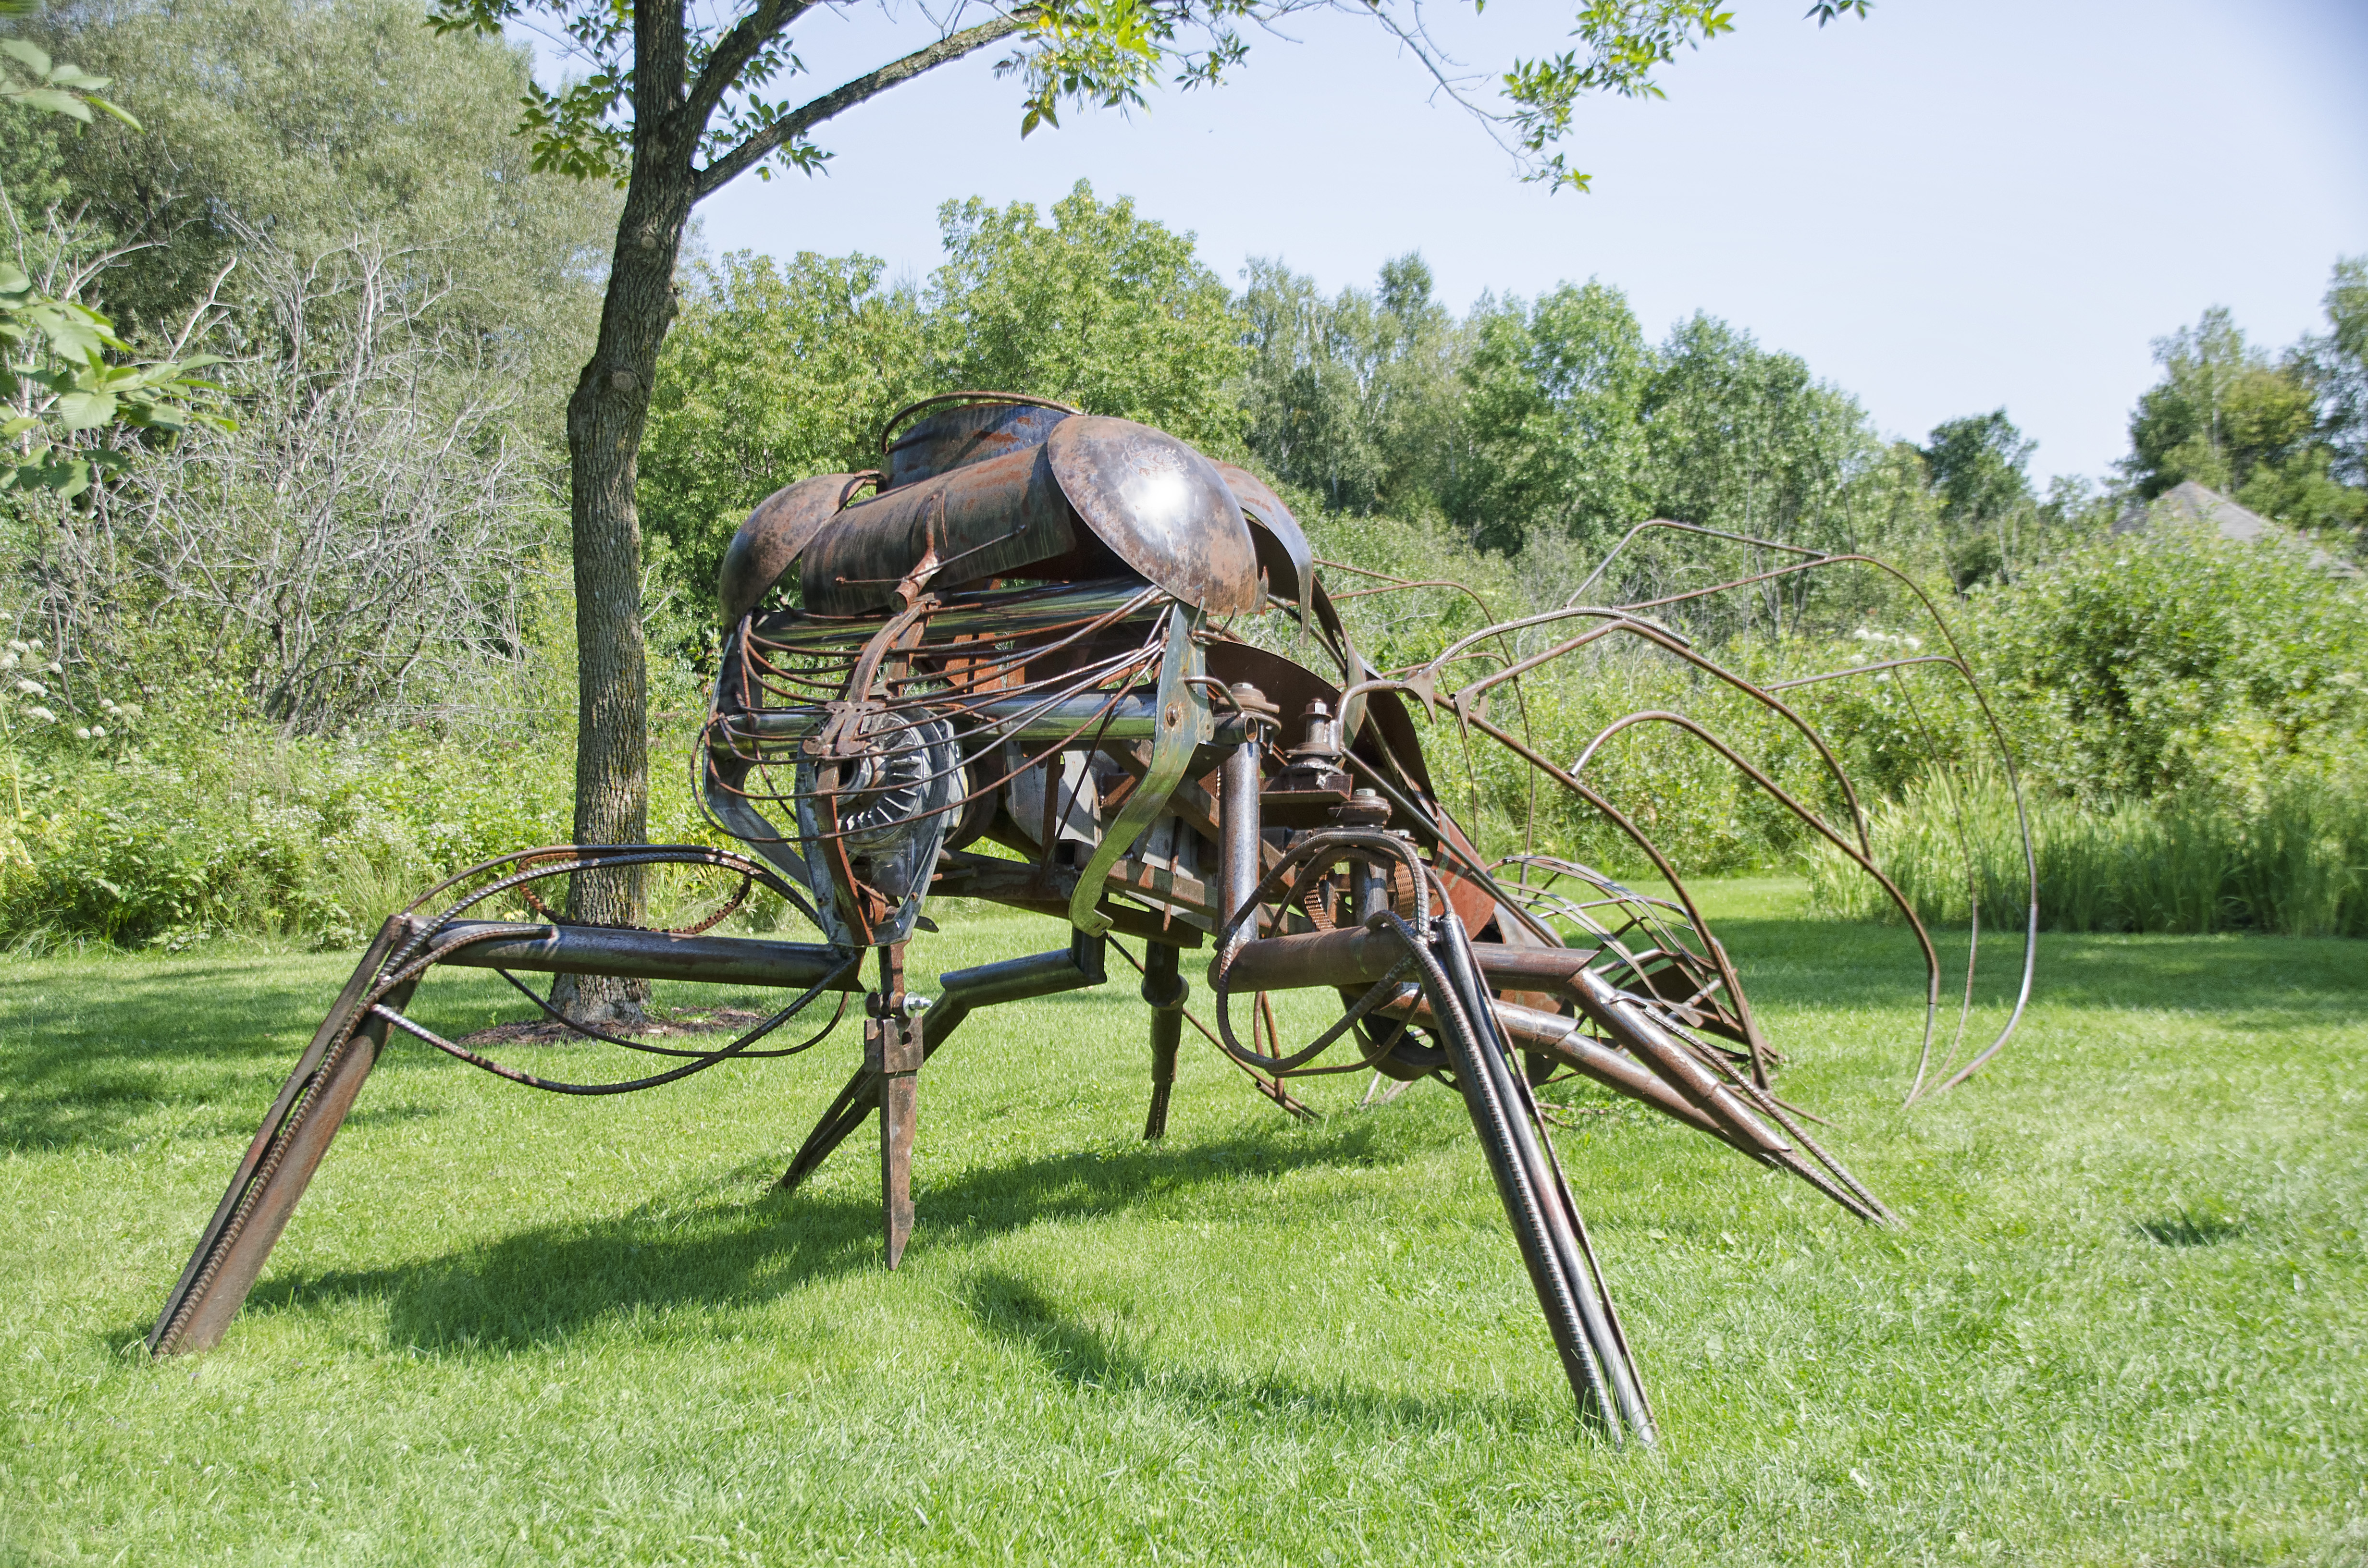
nature, vehicle, canada, quebec, sherbrooke, pack animal